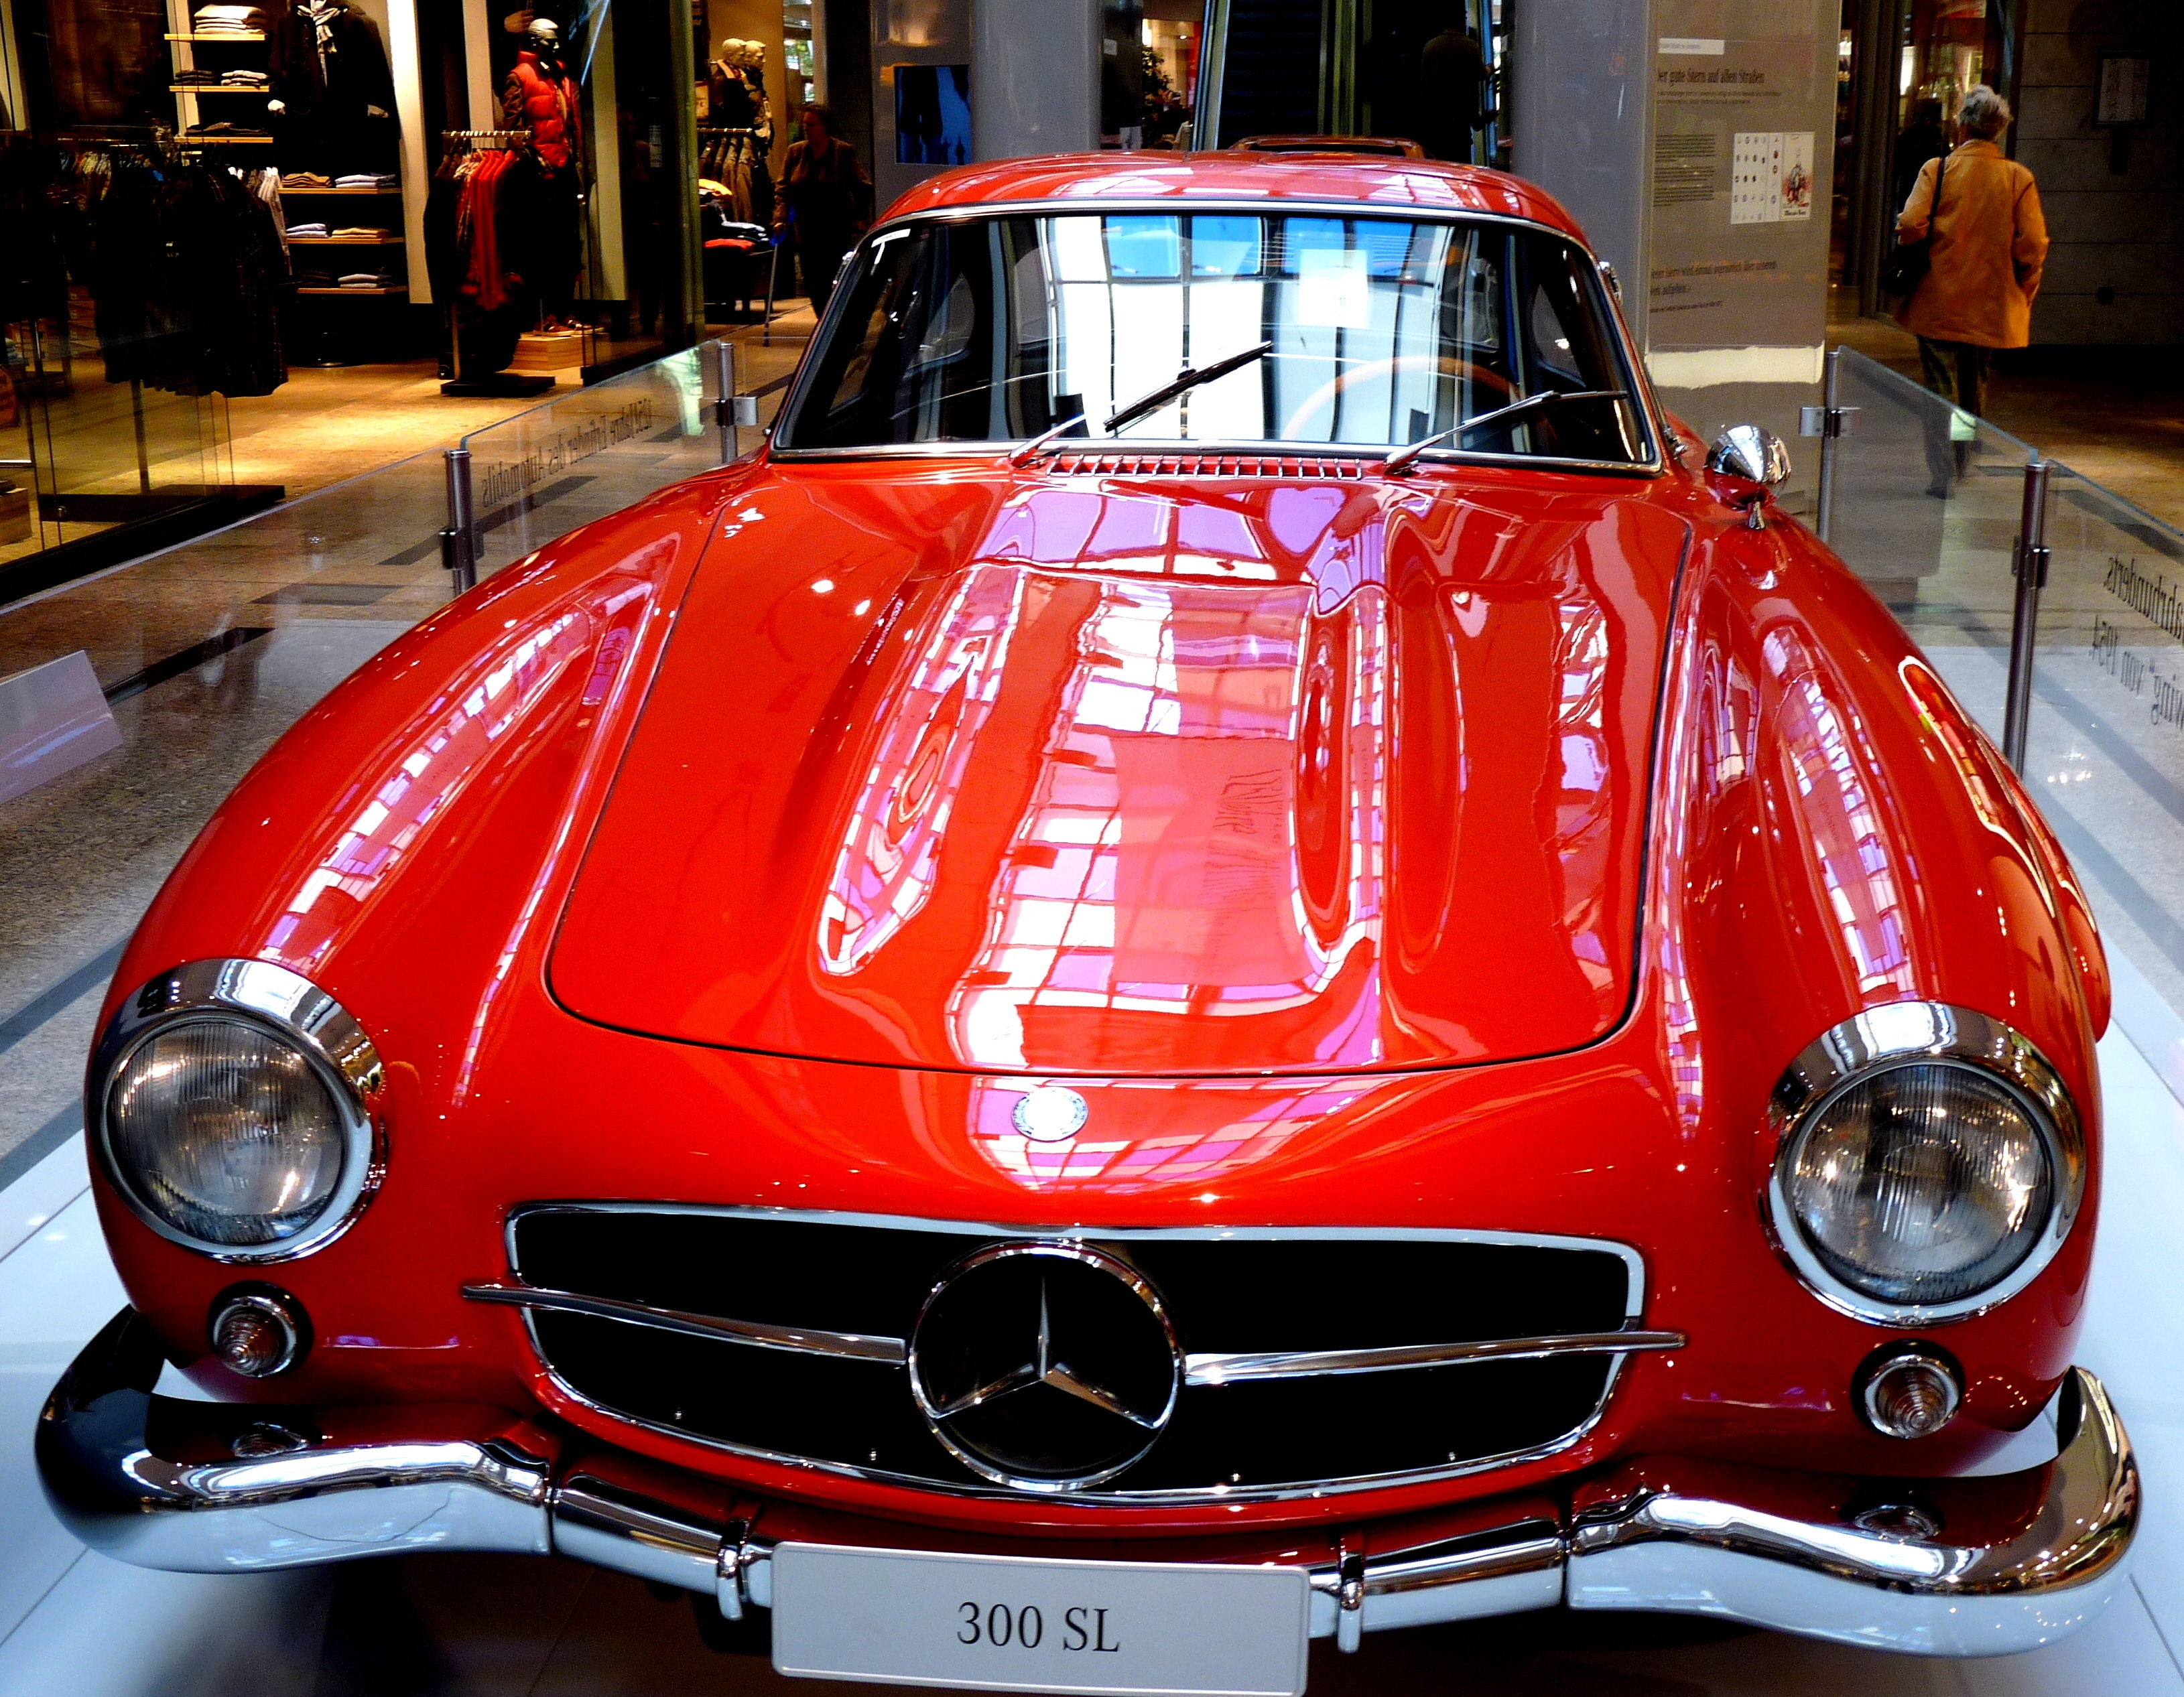
car, vehicle, auto, sports car, vintage car, oldtimer, mercedes, classic, exhibition, restored, mercedes benz, antique car, auto show, land vehicle, automobile make, automotive exterior, compact car, automotive design, mercedes benz 190sl, mercedes benz 300sl